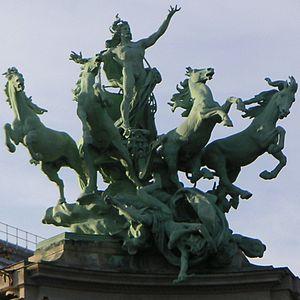
L'Harmonie triomphant de la Discorde de Georges Récipon, Grand Palais, Paris